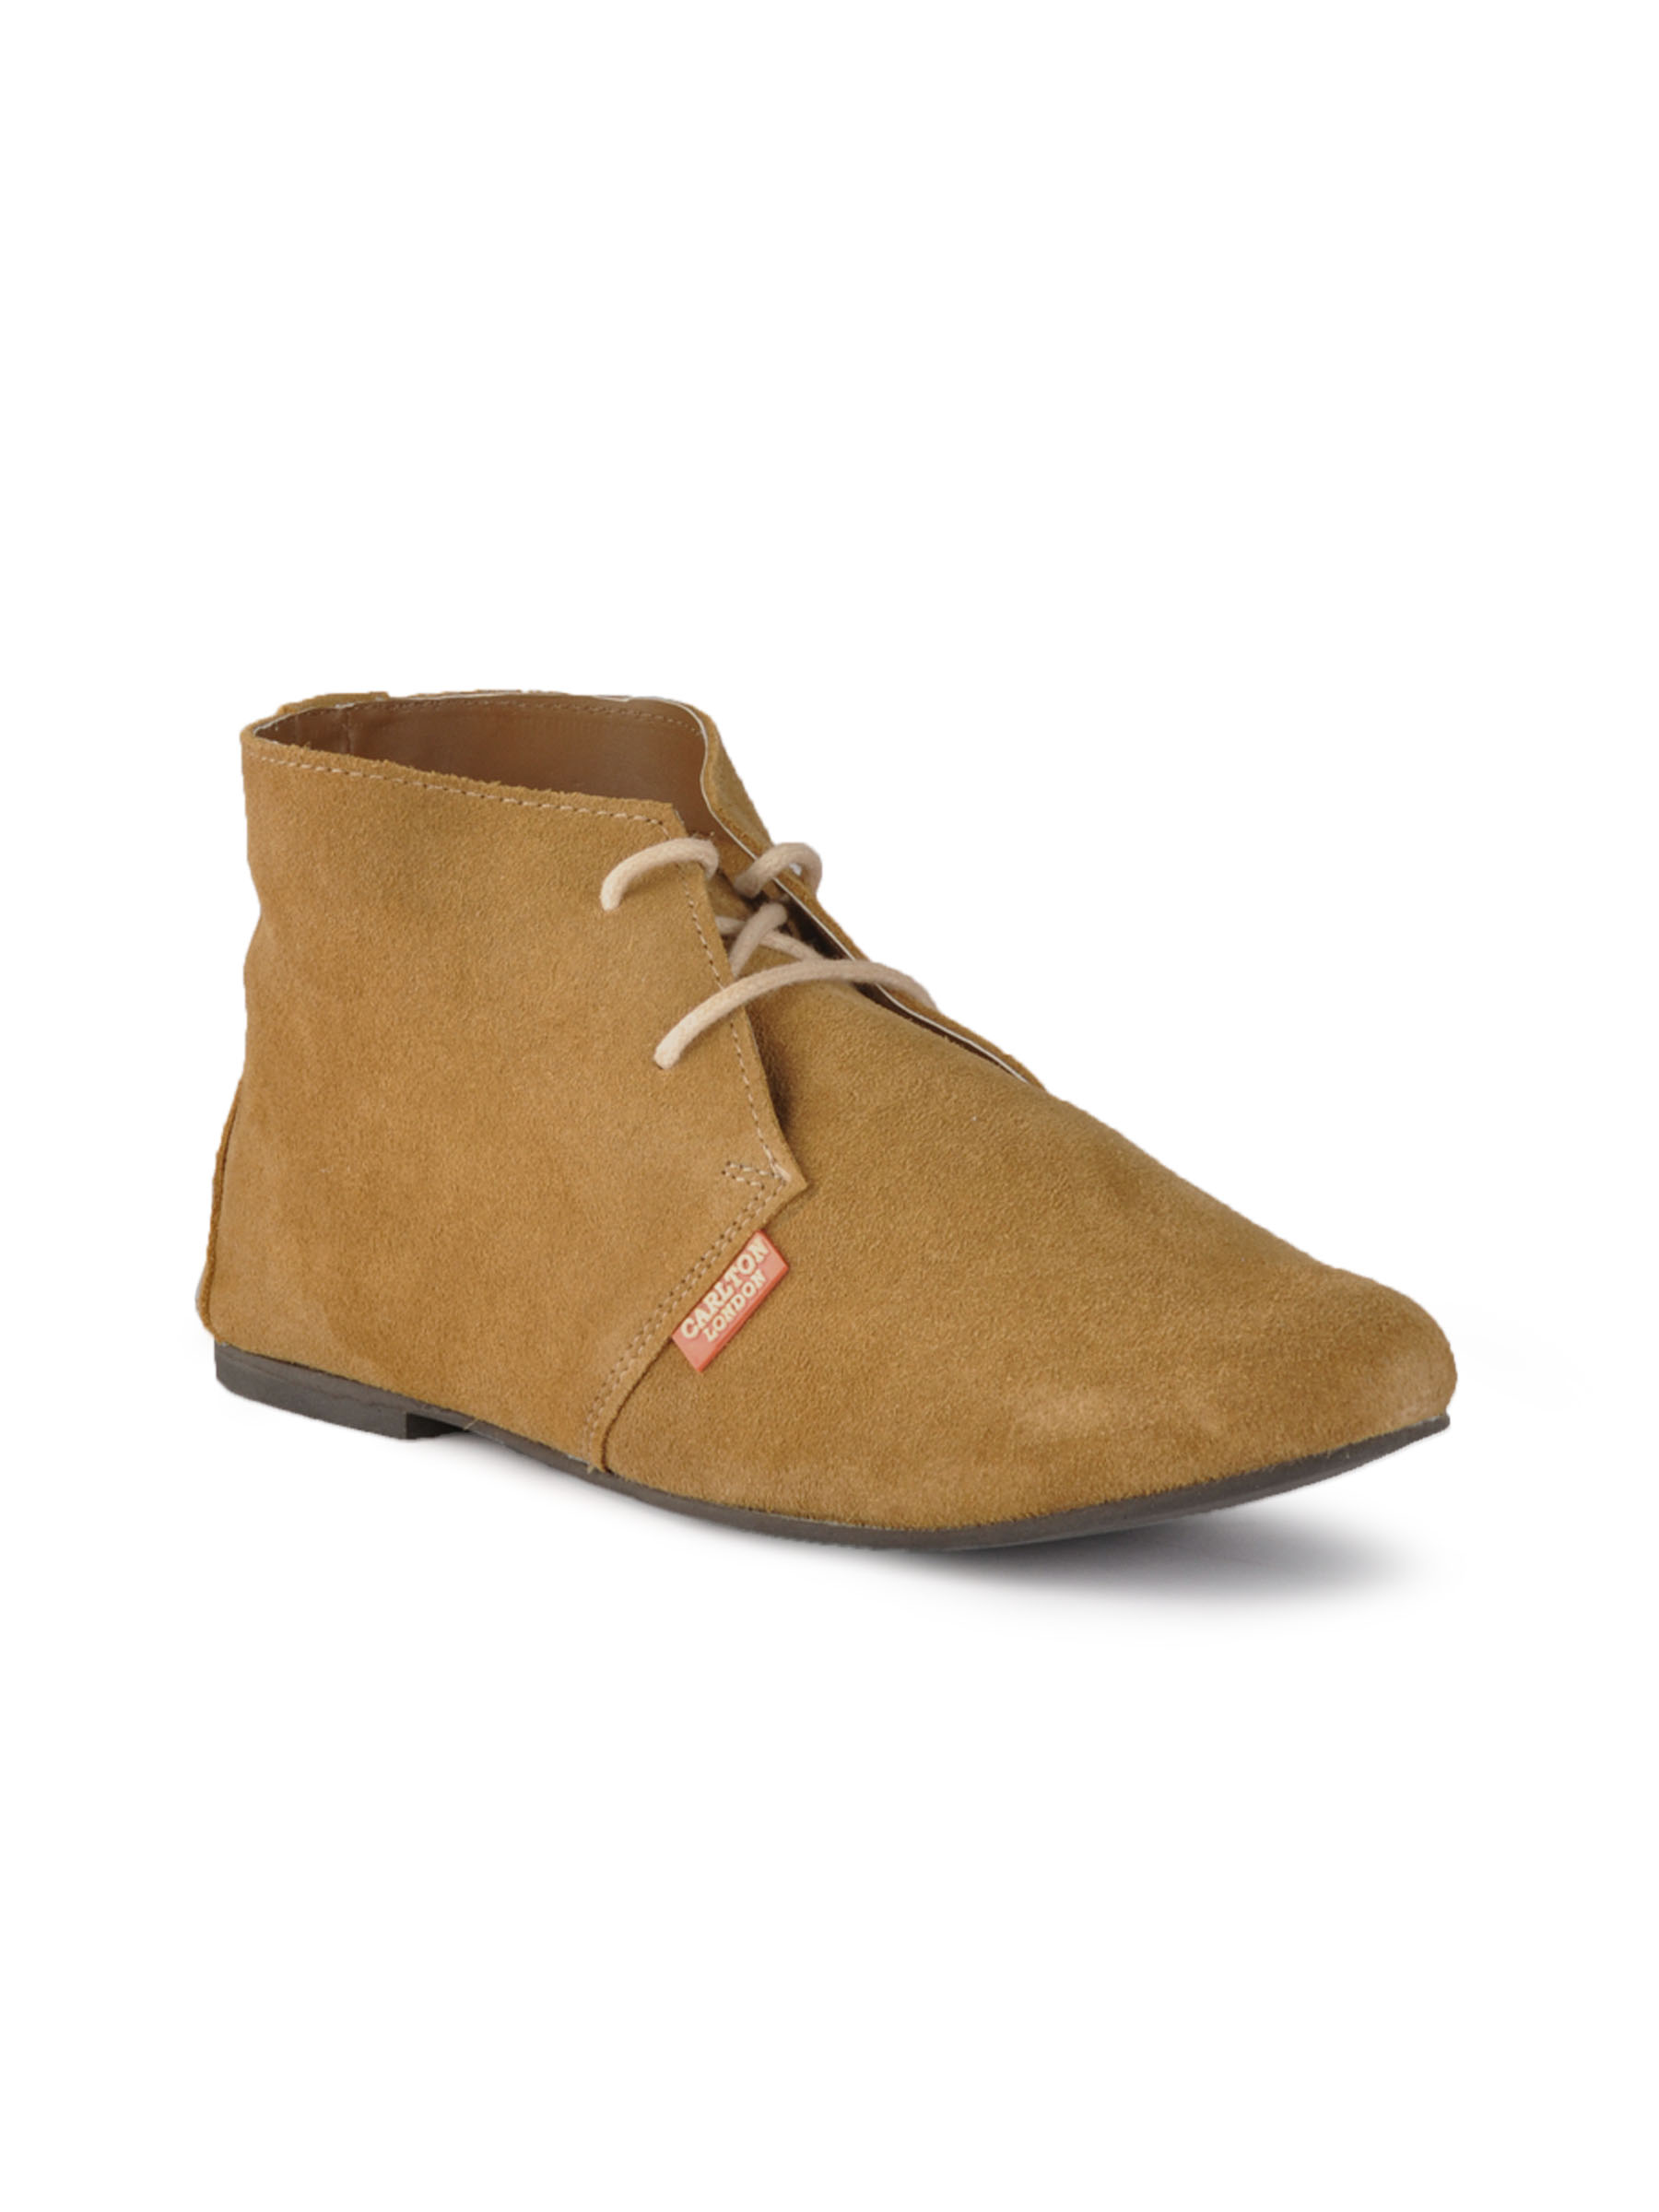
Carlton London Women Yellow Flat Shoes
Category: Footwear / Shoes / Flats
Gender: Women
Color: Yellow
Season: Winter 2012
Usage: Casual